Starzach

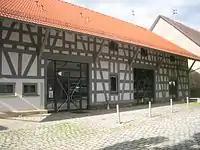
Felldorf Ortsteil von Starzach Kreis Tübingen Gemeindehaus

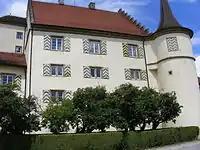
Starzach 001 Castle Wachendorf

To the territory of the former municipality Felldorf belonged the village Felldorf and the in the 1990s broken Honorsmühle. To the territory of the former municipality Sulzau belong the former village Sulzau and castle and farmstead Weitenburg. In territory of the former municipality Wachendorf are the village Wachendorf and the house Burgmühle.